Artur Davis

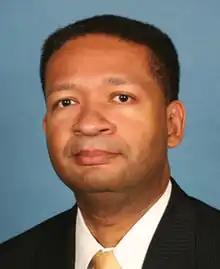
Davis during the 111th Congress

Davis ran for the House in the Democratic primary against 10-year incumbent and former civil rights activist Earl F. Hilliard. He criticized Hilliard for taking a trip to Libya in 1997 despite U.S. sanctions. Davis lost the 2000 primary election 58–34%.